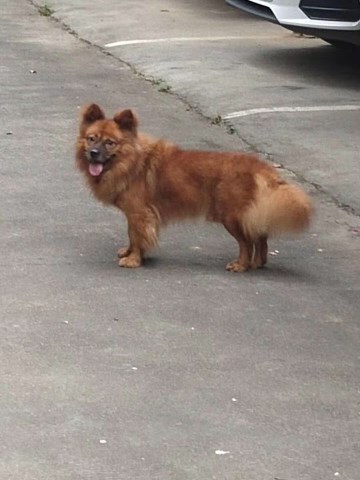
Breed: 1936-n000005-Pomeranian